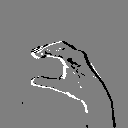
ASL letter: c